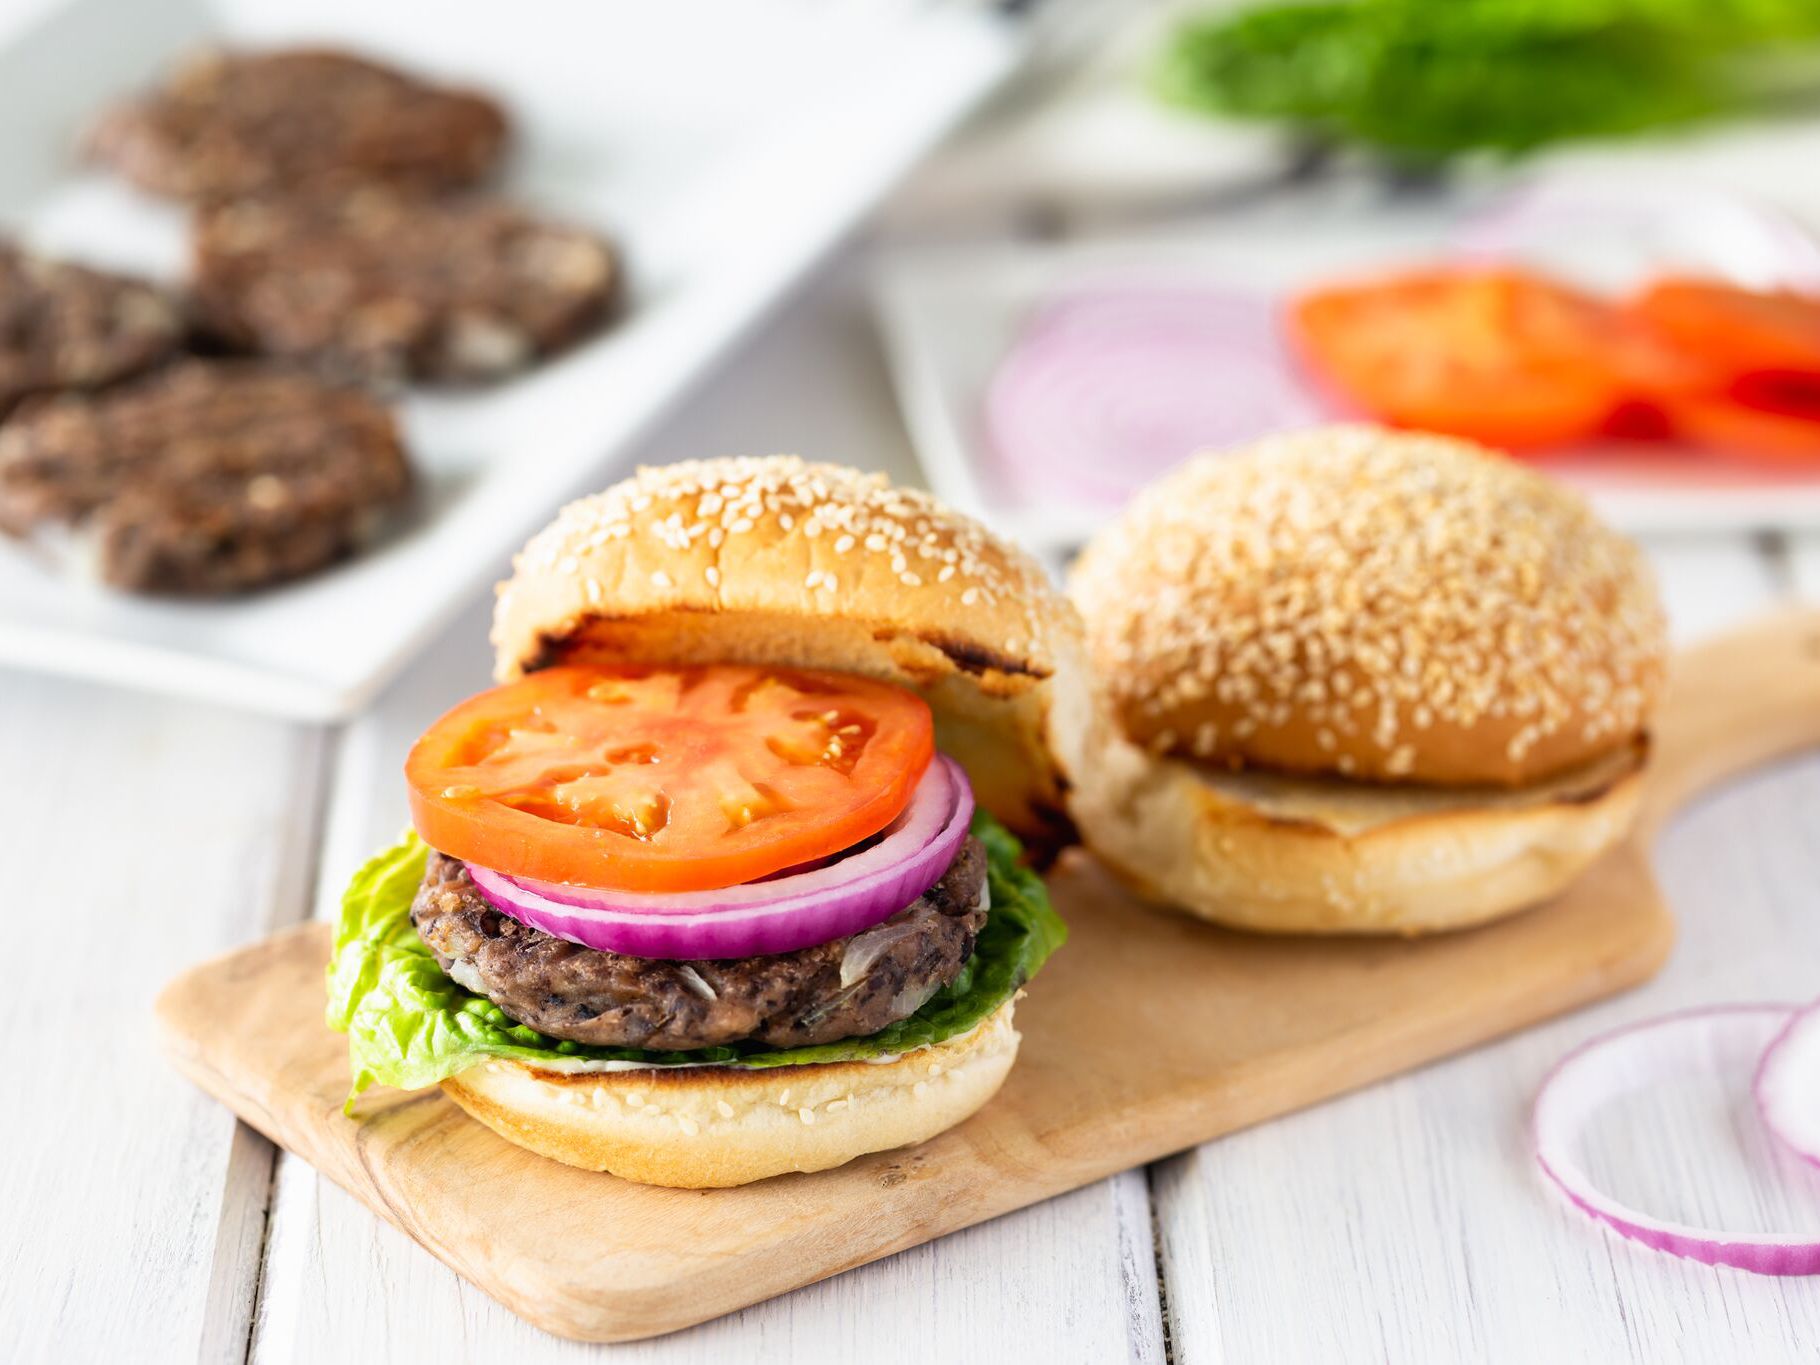
Dish: burger